Peter Menkhorst

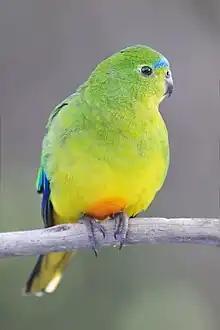
Orange-bellied Parrot

Menkhorst graduated in 1973 with a Bachelor of Science from Monash University majoring in Botany and Zoology. He has over 40 years experience in fauna survey and ecological research conducted for the Department of Environment, Land, Water and Planning and its predecessors. In 2018 he was a program leader in the Community Ecology Section at the Arthur Rylah Institute for Environmental Research, leading the Waterbird and Wetland Program.